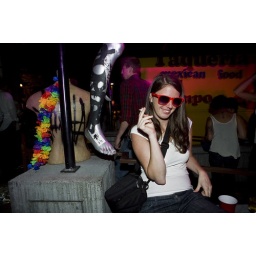
cute girl hanging out in red shades.